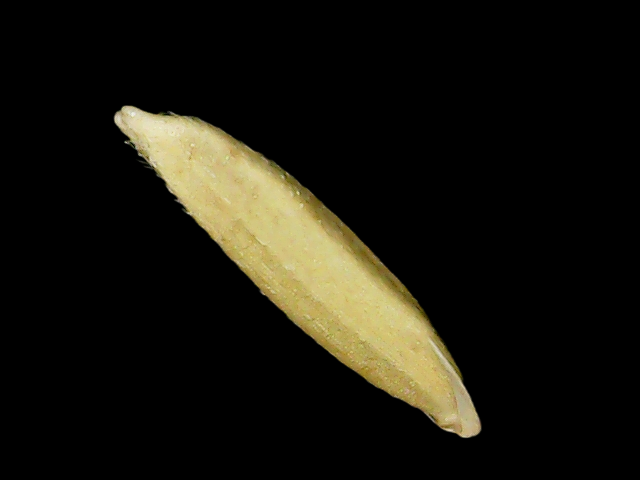
Rice variety: Binadhan20